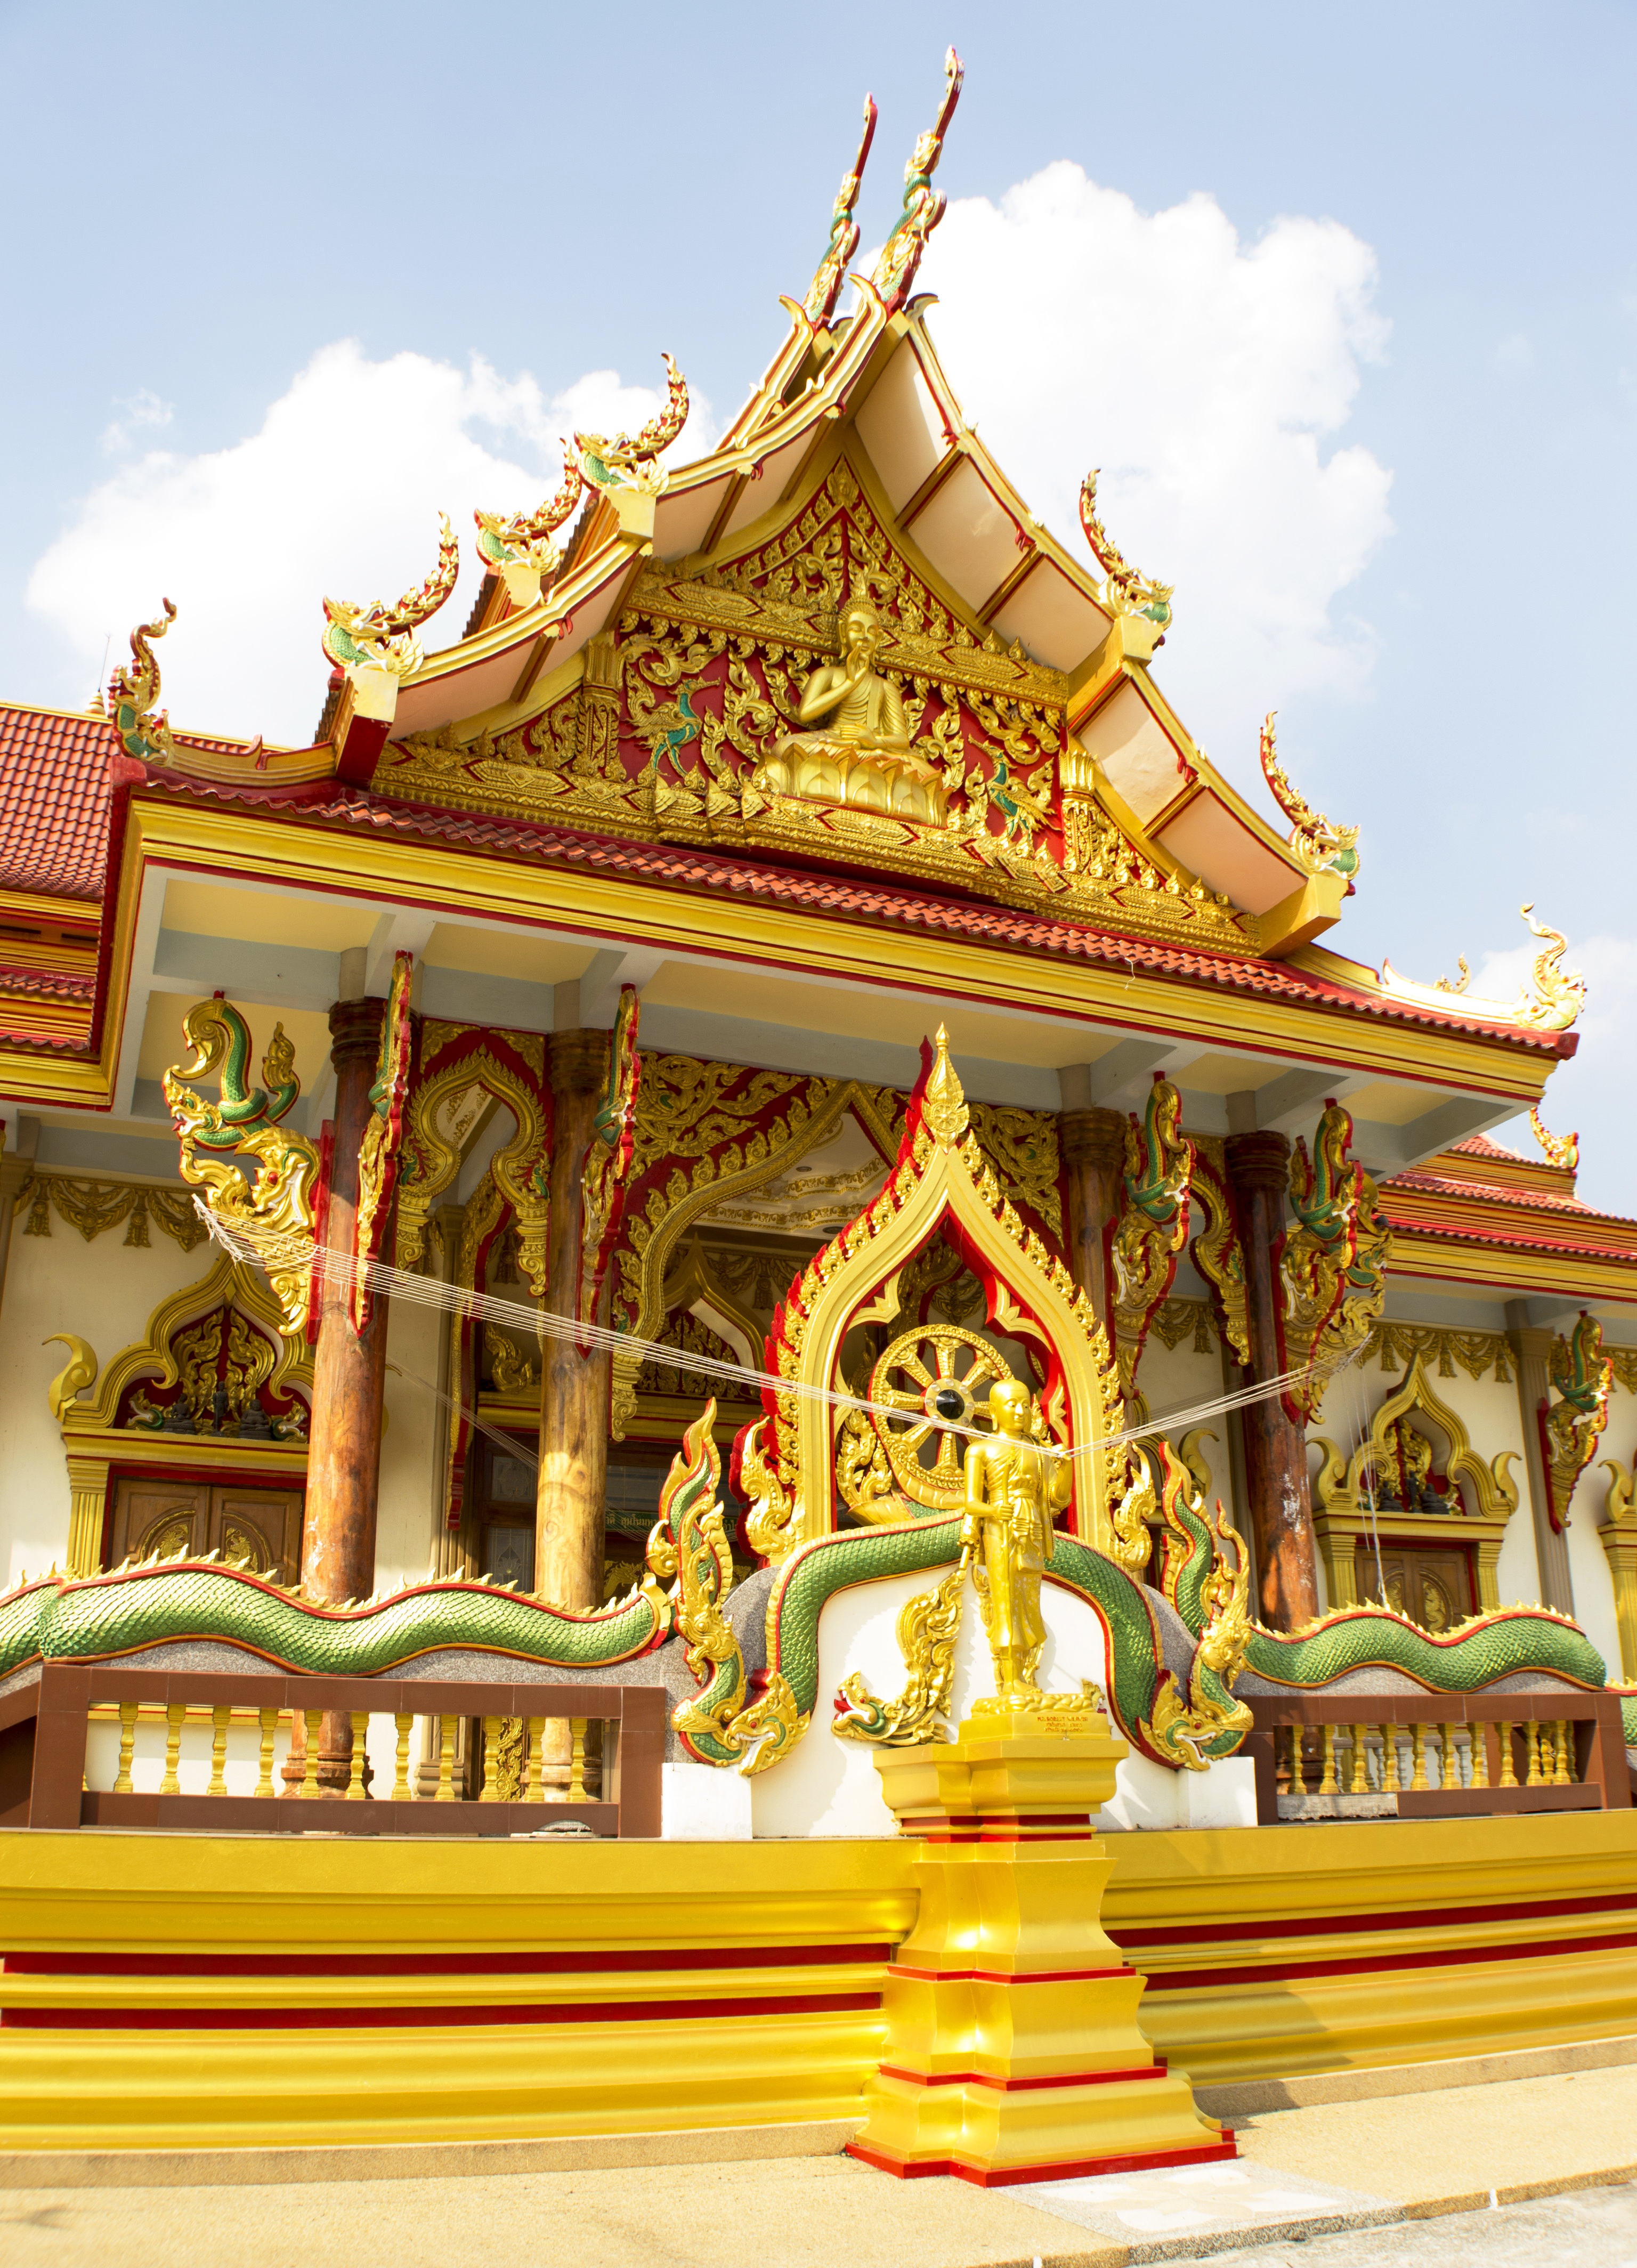
building, palace, tower, religion, place of worship, thailand, religious, sunny, temple, shrine, buddha, worship, chinese architecture, pagoda, wat, hindu temple